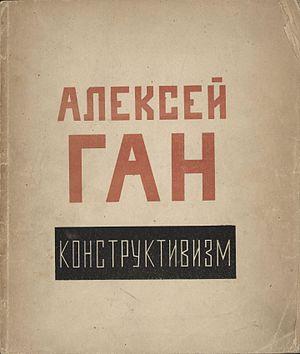
Alexei Michajlovic Gan, né probablement en 1893 aux environs de Moscou et mort le 8 septembre 1942, est un artiste d'avant-garde, théoricien de l'art et graphiste russe et soviétique qui a fortement influencé le théâtre et le cinéma.